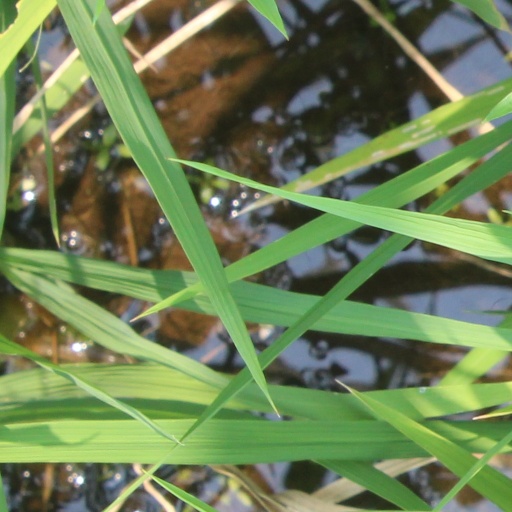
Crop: rice